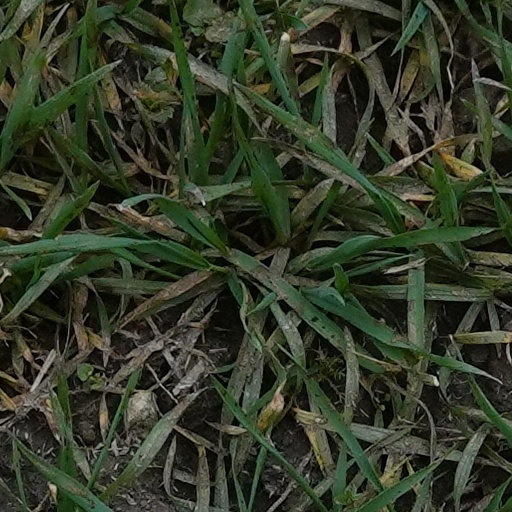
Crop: wheat